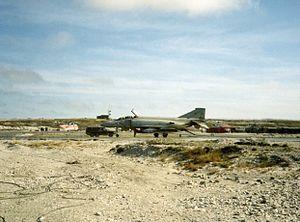
Le No. 23 Squadron est un escadron de la Royal Air Force. Jusqu'en octobre 2009, il a exploité le Boeing Sentry AEW1 Système de détection et de commandement aéroporté de la RAF Waddington, dans le Lincolnshire.